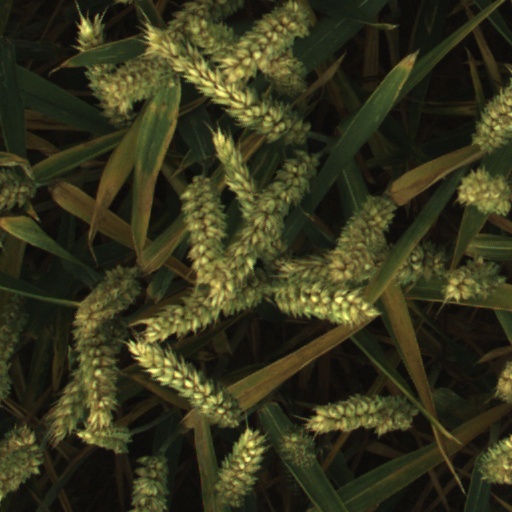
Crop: wheat